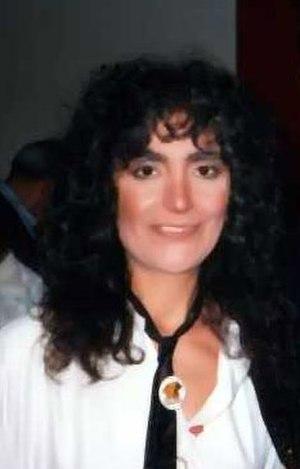
Mia Martini, de son vrai nom Domenica Bertè, est une chanteuse italienne née le 20 septembre 1947 à Bagnara Calabra, en Calabre, et morte le 12 mai 1995 à Cardano al Campo, dans la province de Varèse.